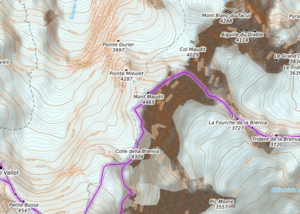
carte réalisée sur umap This map was created from OpenStreetMap project data, collected by the community. This map may be incomplete, and may contain errors. Don't rely solely on it for navigation.
Le mont Maudit est un sommet du massif du Mont-Blanc culminant à 4 465 m.